US Airways

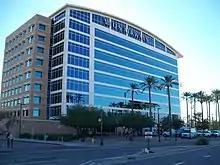
US Airways headquarters in Tempe, Arizona, formerly the America West Airlines headquarters until AWA's acquisition of US Airways assets and brand name

Even before the second bankruptcy filing of 2004, one of the alternatives US Airways Group explored was a possible merger with America West, as the two airlines had complementary networks and similar labor costs. The parties held preliminary discussions and conducted due diligence from February through July 2004. Ultimately, these talks ended due to issues related to labor, pension, and benefit costs.